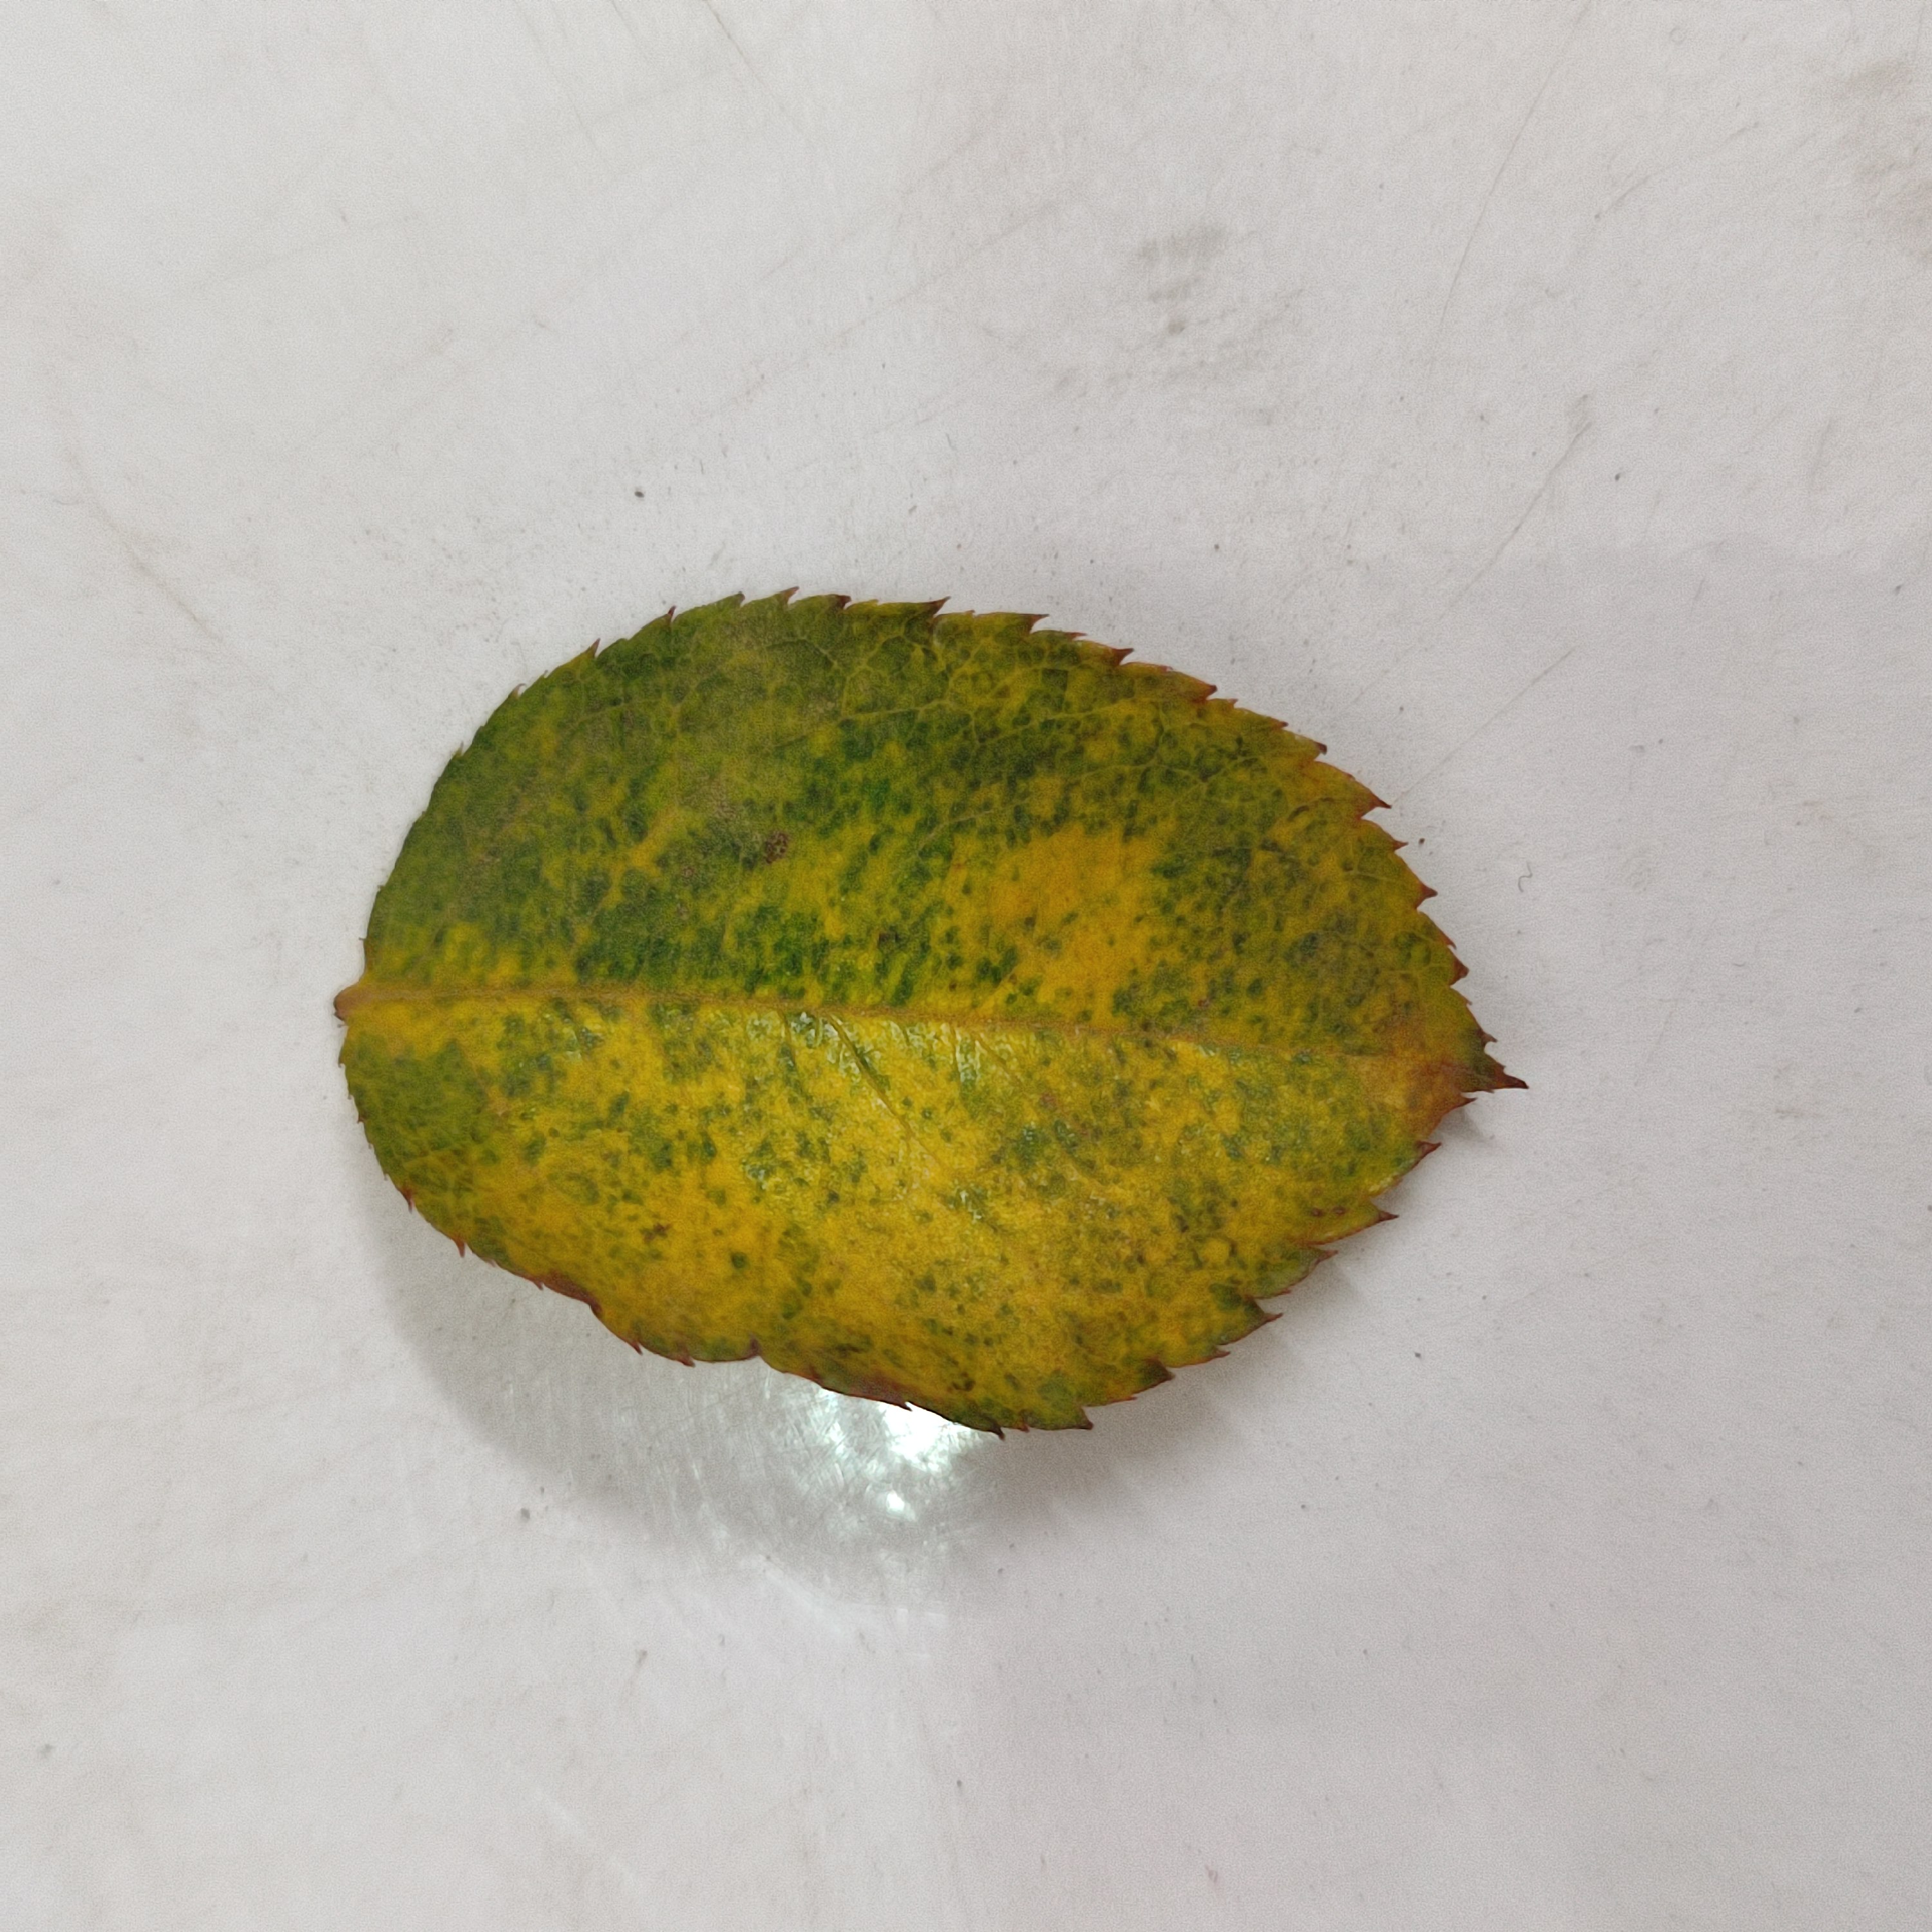
Label: Yellow Mosaic Virus